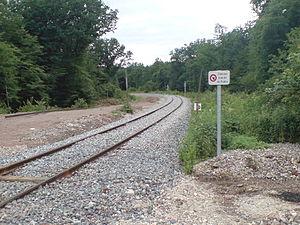
Réhabilitation du tronçon de la ligne de Montbozon à Lure désaffecté.
La ligne de Montbozon à Lure est une ligne ferroviaire française à écartement standard et à voie unique de la région Franche-Comté. Elle a été ouverte en 1896 et reliait les lignes de Paris-Est à Mulhouse-Ville et de Besançon-Viotte à Vesoul.
La gare de Lure est une gare ferroviaire française de la ligne de Paris-Est à Mulhouse-Ville, située sur le territoire de la commune de Lure, sous-préfecture du département de la Haute-Saône, en région Bourgogne-Franche-Comté.